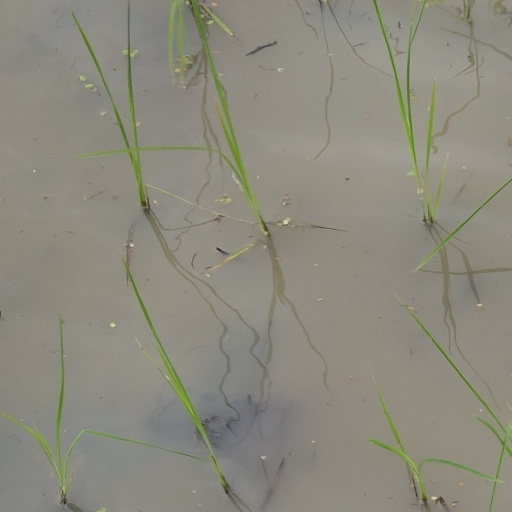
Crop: rice